Early history of Gowa and Talloq

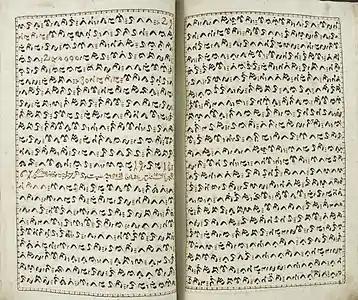
Manuscript in the Makassar alphabet

Another notable innovation in Gowa and Talloq's early history was the introduction of writing in the form of the Makassar alphabet, knowledge of which was apparently widespread by 1605. However, the early history of the script remains mysterious. Although some historians have interpreted the "Gowa Chronicle" as stating that writing was unknown until the reign of Tumapaqrisiq Kallonna, it is generally thought that writing existed in the region some time prior to the sixteenth century. There is also universal agreement that the alphabet ultimately derives from an Indic source, although it remains an open question which Indic script had the greatest influence on the Makassar alphabet; the Javanese "kawi" script, the Batak and Rejang alphabets of Sumatra, and even the Gujarati script of western India have all been proposed.